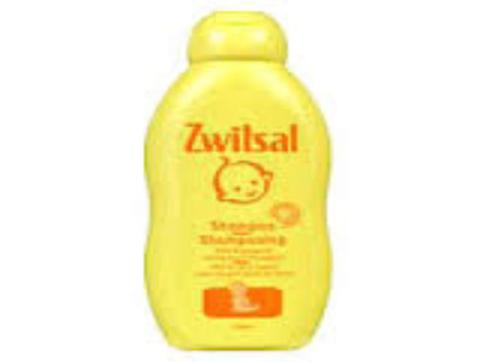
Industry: Necessities